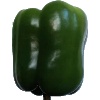
Label: Pepper Green 1